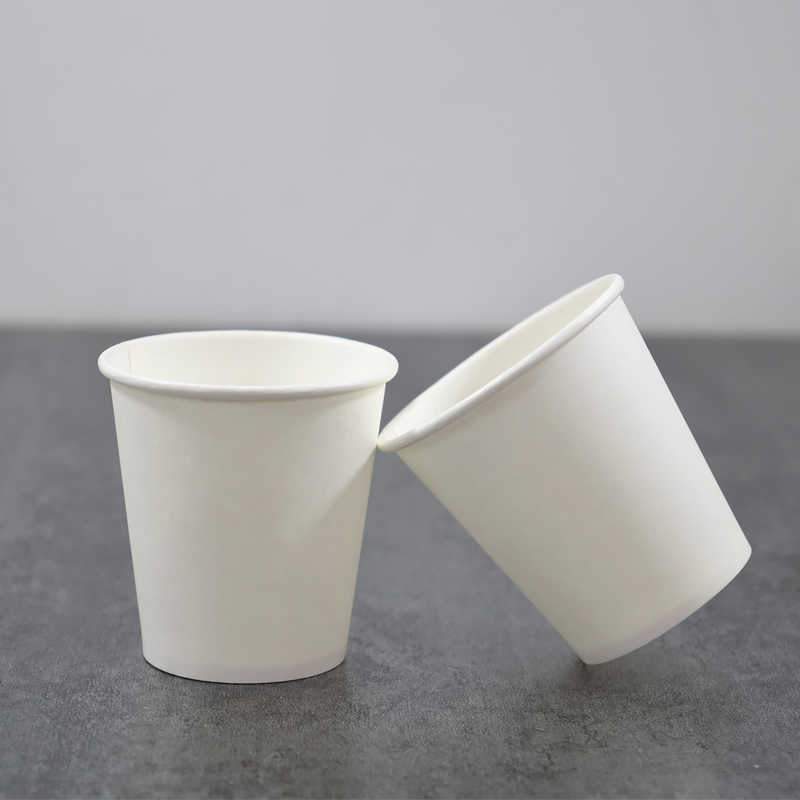
Label: paper